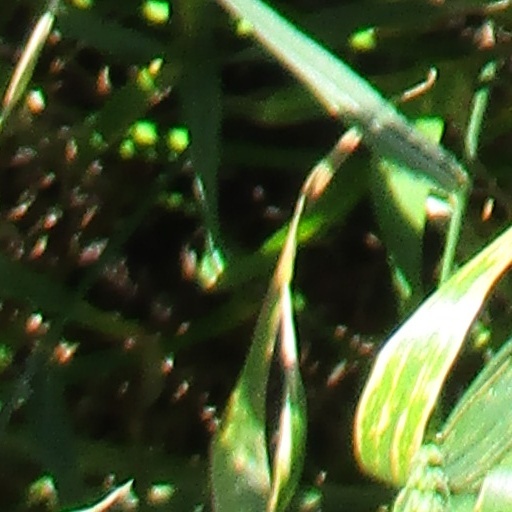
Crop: wheat